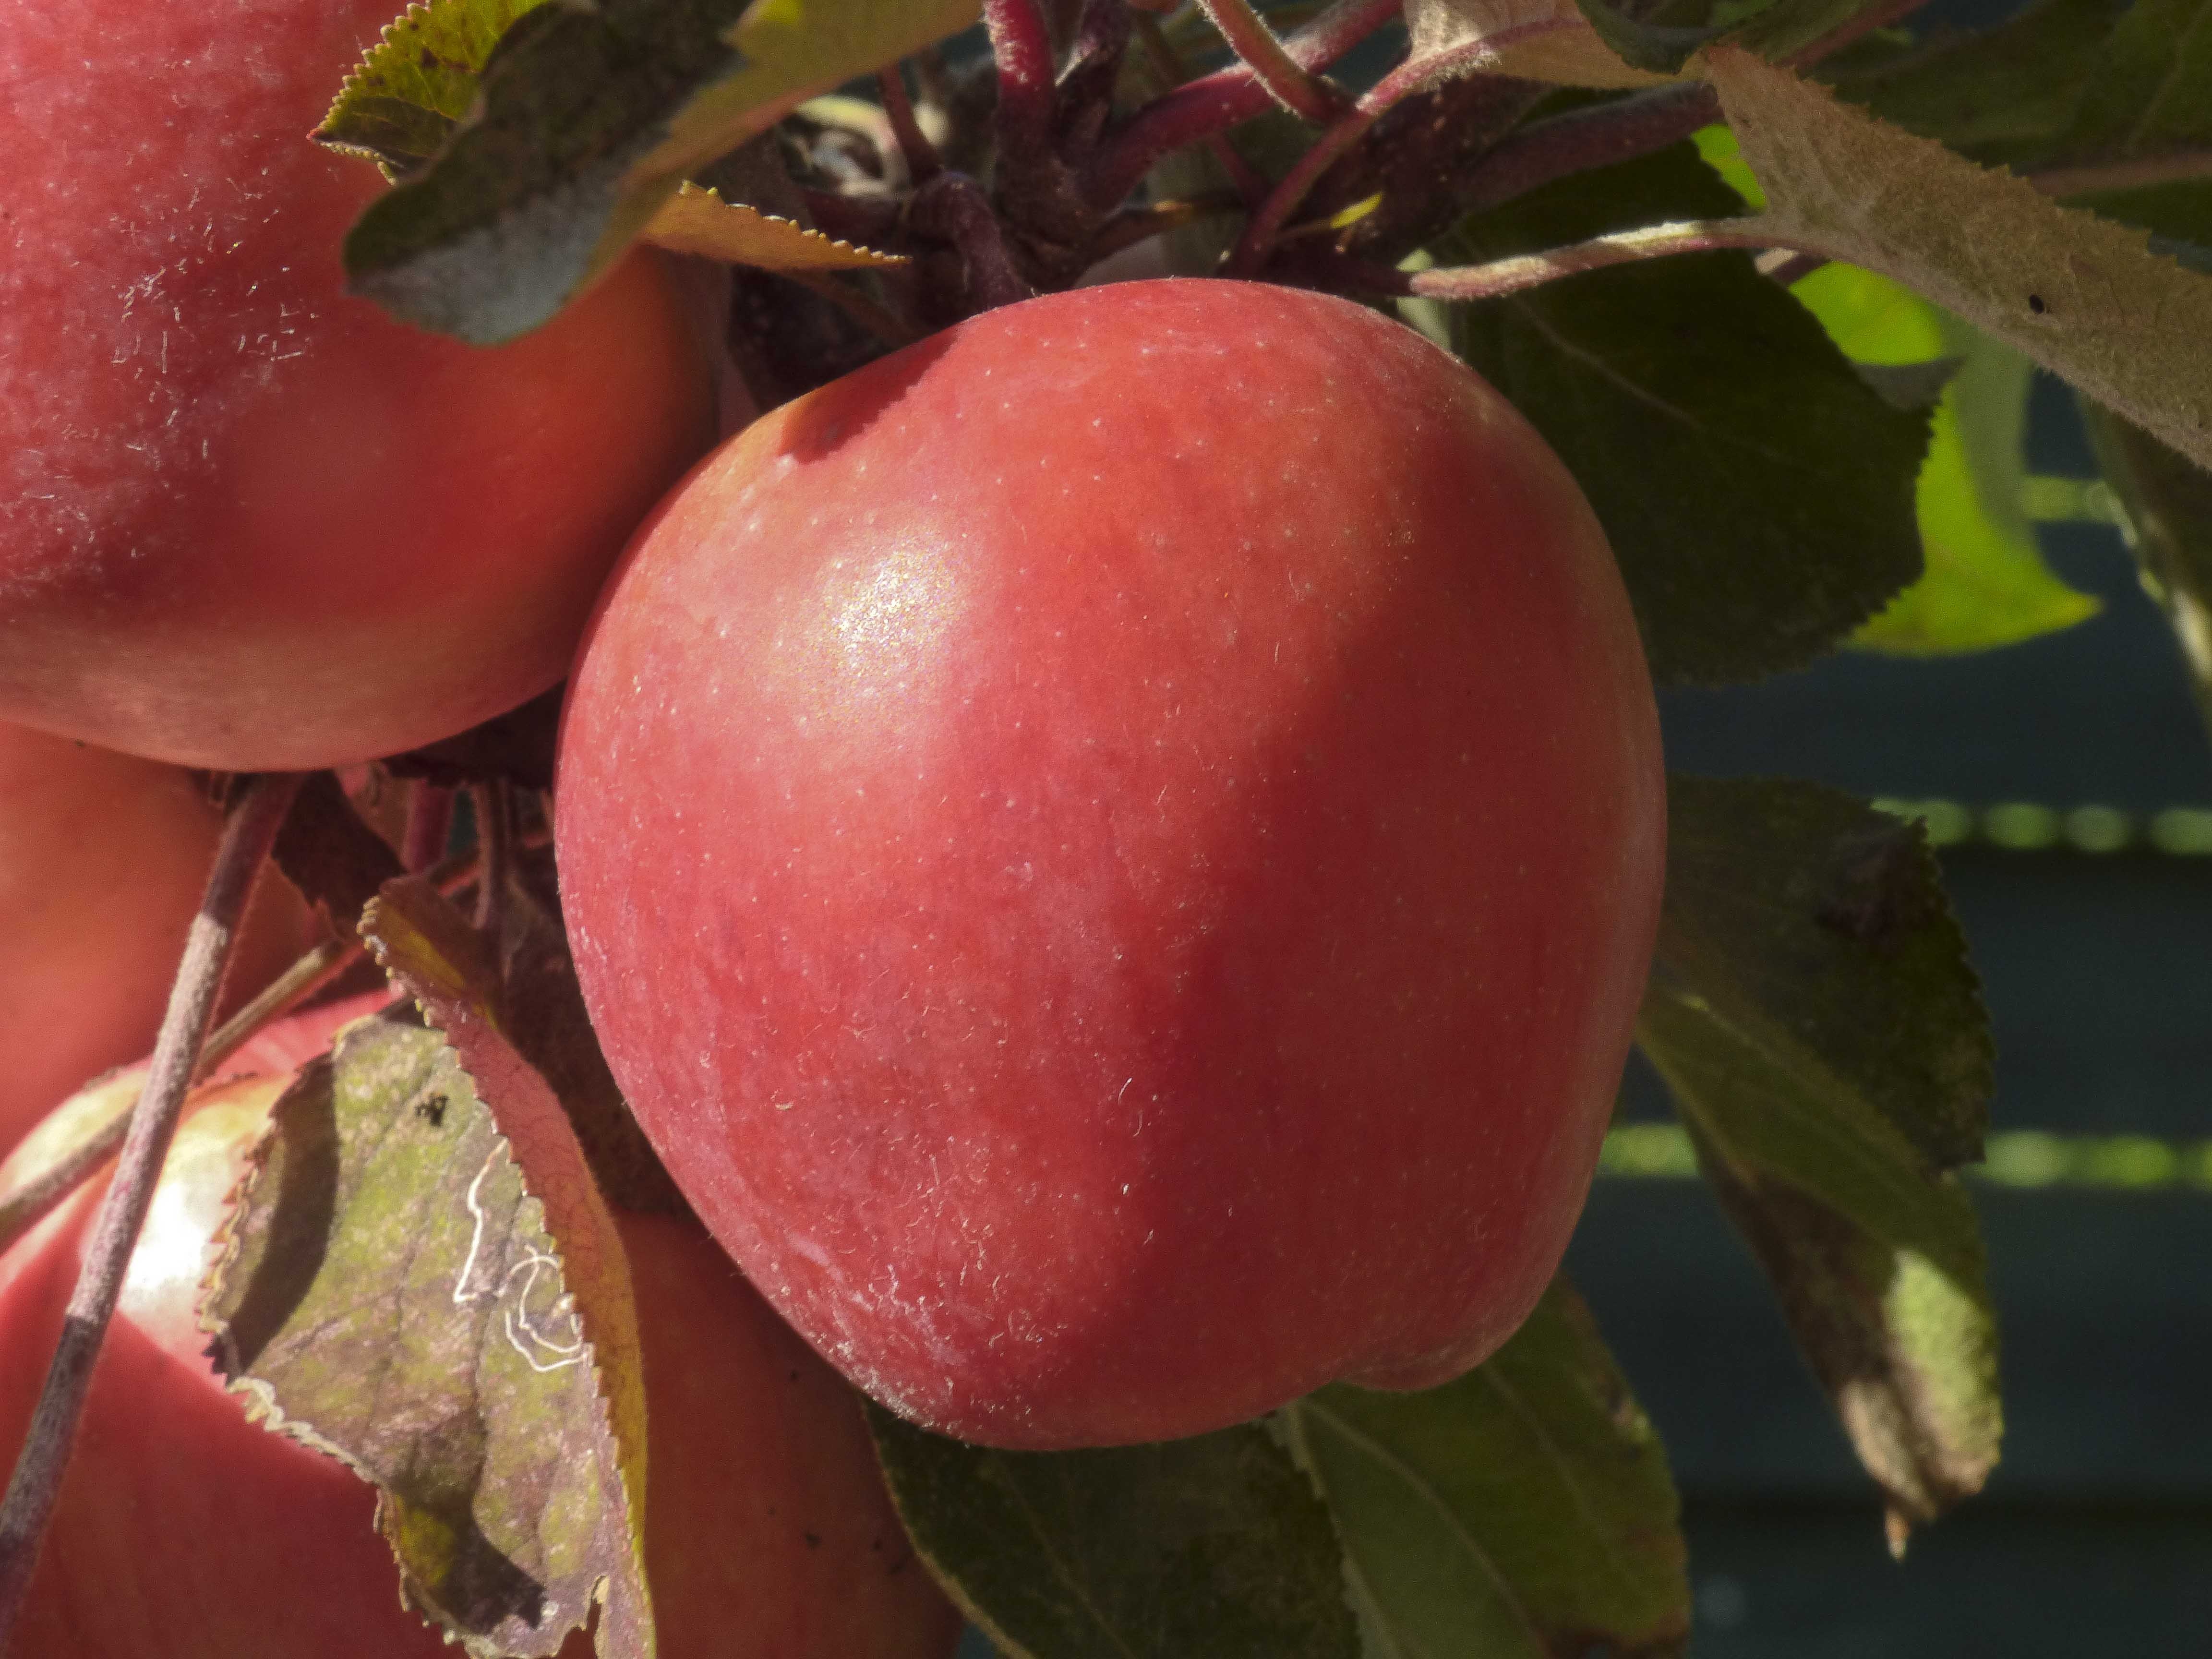
apple, plant, fruit, flower, food, red, harvest, produce, autumn, red apple, vitamins, frisch, apple tree, flowering plant, rose family, land plant